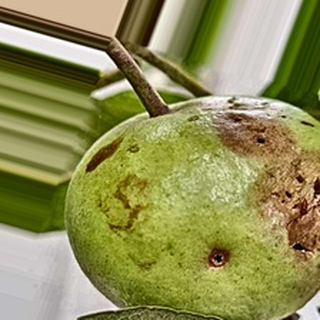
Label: guava_fruit_fly